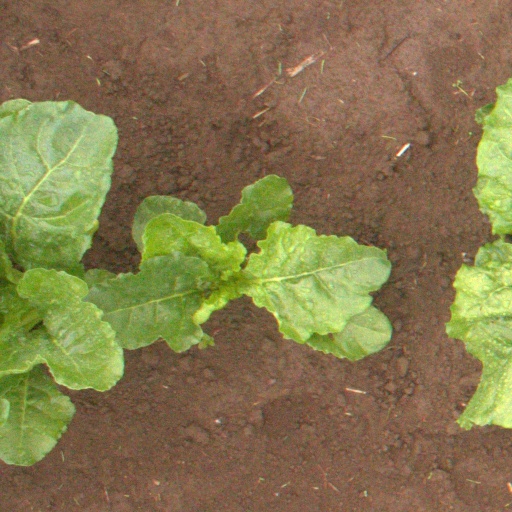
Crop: sugar beet